Ibn-i-Asdaq

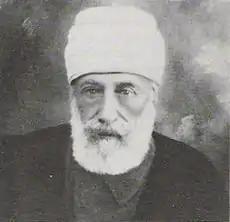

Mírzá ʻAlí-Muḥammad-i-K͟hurásání (b. 1850, d. 1928), known as Ibn-i-Aṣdaq, was an eminent follower of Baháʼu'lláh, the founder of the Baháʼí Faith. He was appointed a Hand of the Cause and identified as one of the nineteen Apostles of Baháʼu'lláh.